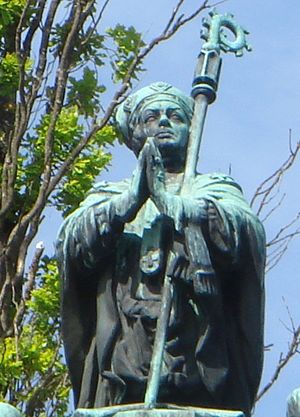
Jakob Ulfsson
Jakob Ulfsson.
Jakob Ulfsson var en svensk kirkemand, stundom kaldet Örnfot efter det våbenbillede, han førte.